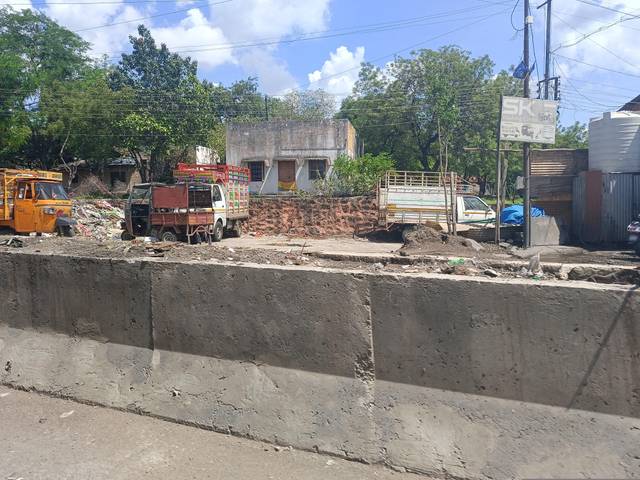
Region: India
Coordinates: 19.879, 75.34